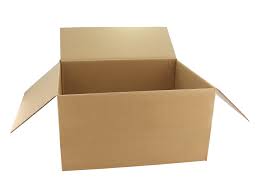
Waste category: cardboard